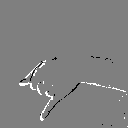
ASL letter: j